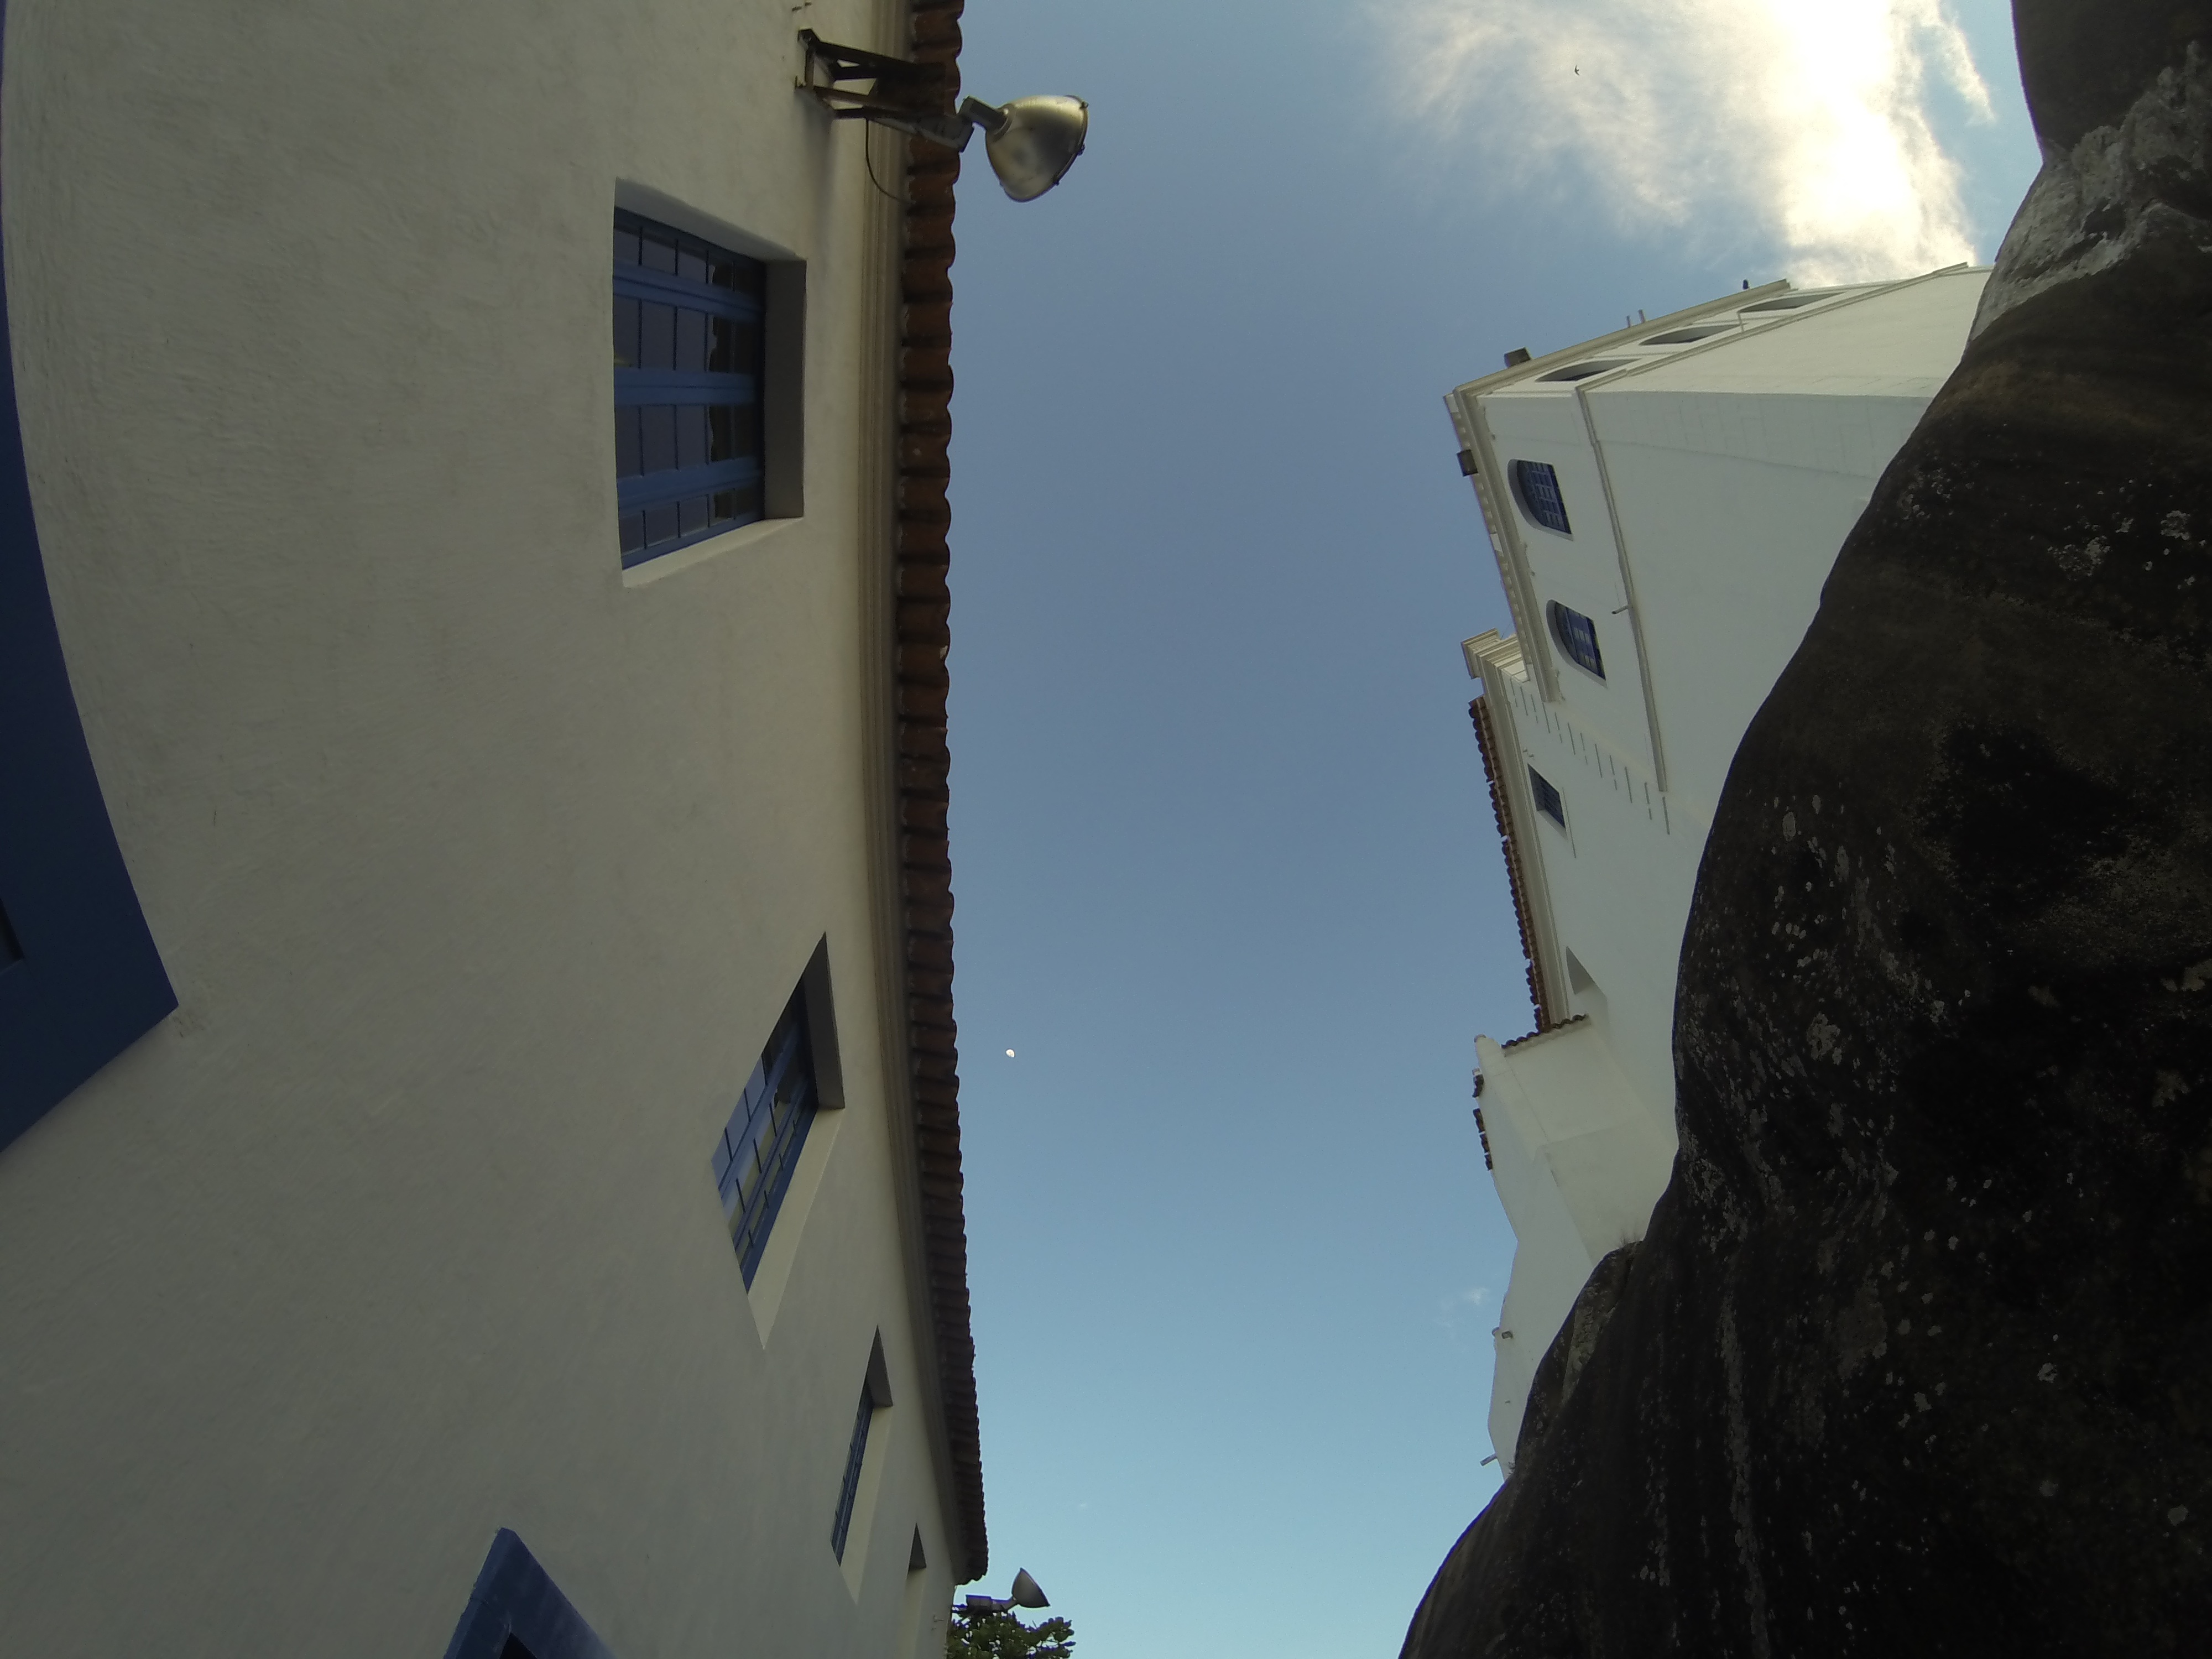
wall, blue, lighting, image, screenshot, atmosphere of earth